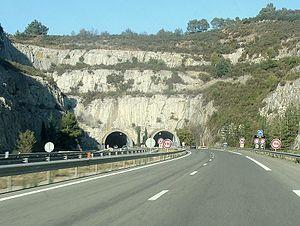
Présignalisation du tunnel de Jouques (franchissement du défilé de Mirabeau), sens montant (Marseille vers La Saulce)
En France, l'autoroute A51 doit relier à terme Grenoble à Marseille via Gap, Sisteron et Aix-en-Provence. Elle a été amorcée par les deux extrémités :